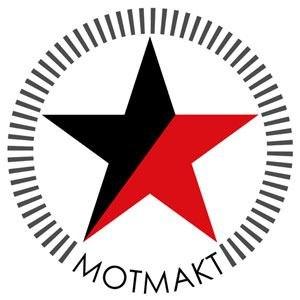
Le socialisme libertaire est une idéologie et un mouvement politique qui vise d'une part à l'abolition de l'État et du capitalisme et d'autre part à l'instauration d'une société égalitaire et coopérative, délestée des principes antisociaux de la propriété privée et des institutions d'État, et fondée sur l'autogestion, la solidarité et la responsabilité individuelle.